Japanese Antarctic Expedition

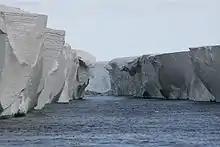
An inlet on the Great Ice Barrier edge

"Kainan Maru" left Sydney in fair weather, and made good progress southwards. After celebrating New Year's Day in the traditional Japanese manner, on 4 January 1912 the expedition reached Coulman Island, the turning point of the previous season. The Ross Sea was open, and "Kainan Maru" proceeded swiftly south, so that on 10 January they had their first sight of the Great Ice Barrier. Appearing first as a faint line on the horizon, as they grew closer it took on, Shirase later wrote, the appearance of "a gigantic white snake at rest". The next day, close to the Barrier edge, they turned east to look for a likely landing place in the vicinity of King Edward VII Land. As they sailed beyond the Bay of Whales, the ship was attacked by a school of killer whales, who soon withdrew when they realised the nature of their attempted prey, but not before they had caused considerable alarm to the deeply religious Ainus, who prayed fervently throughout the attack.